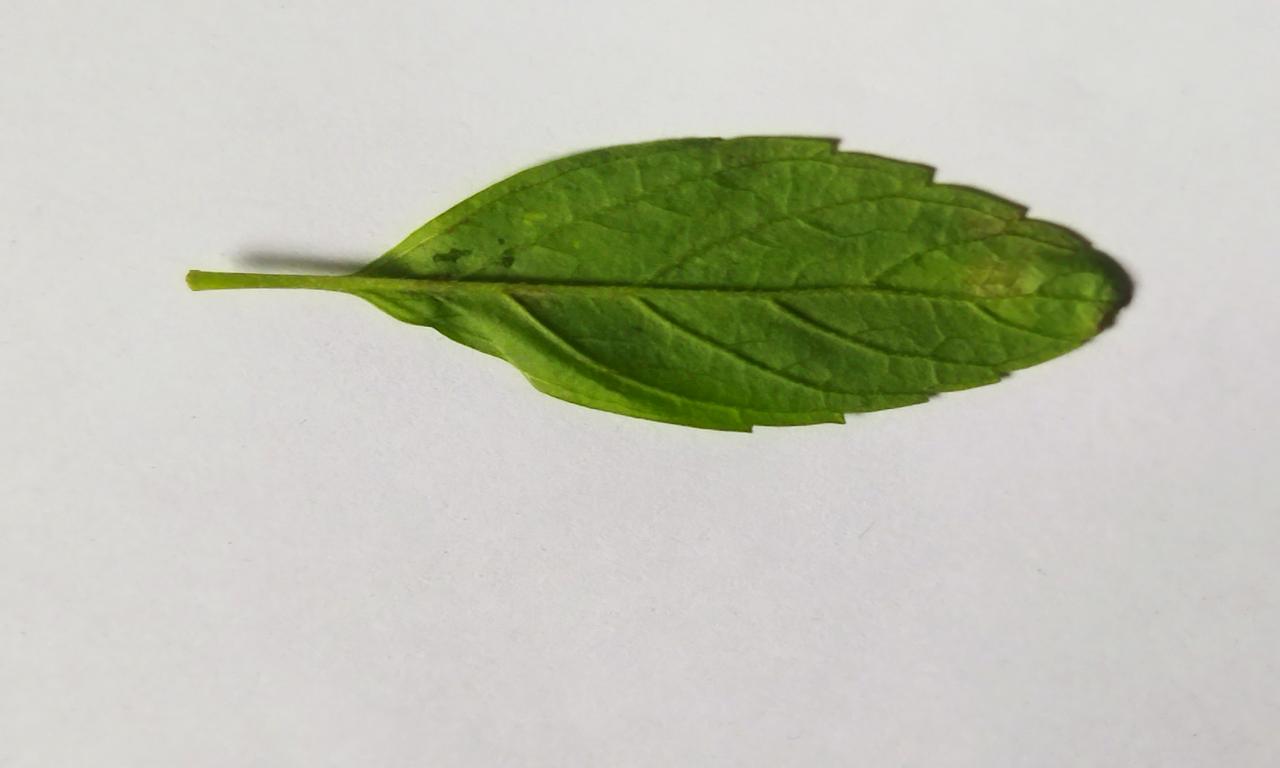
Label: Fresh